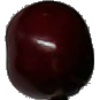
Label: Cherry 1